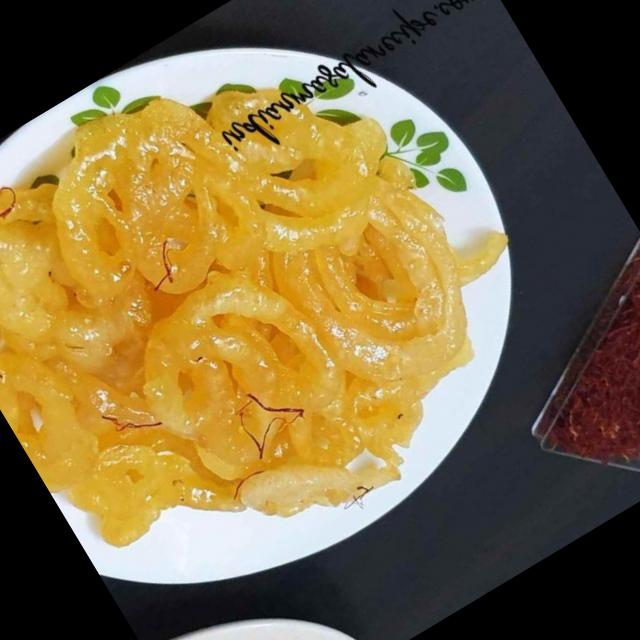
Dish: jalebi